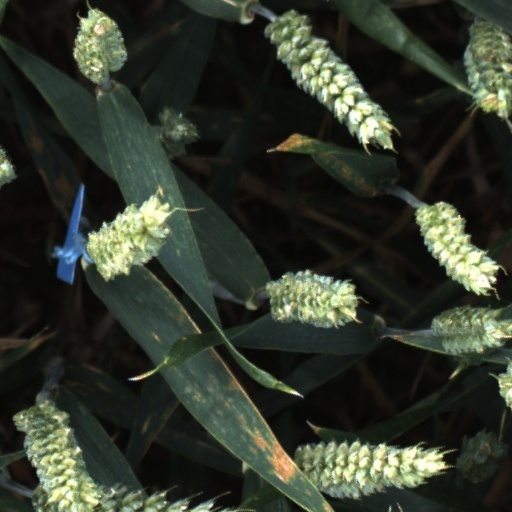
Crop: wheat